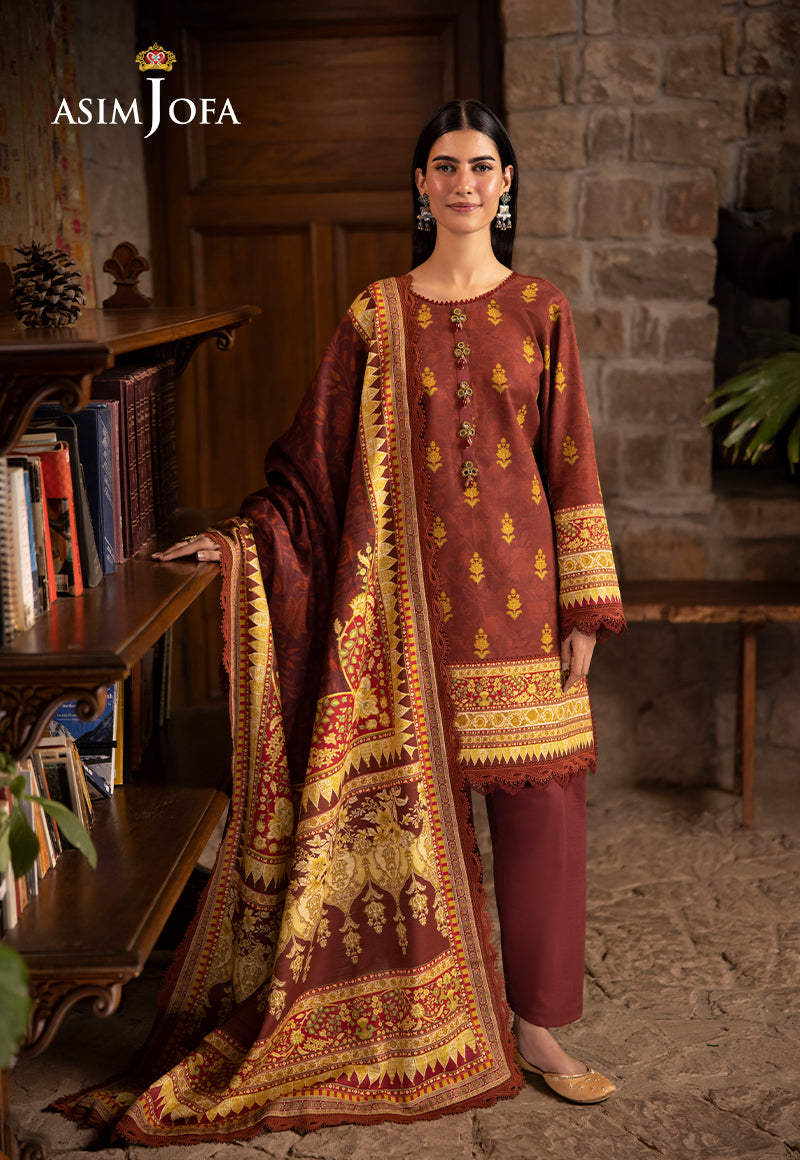
maroon jafra embroidered suit